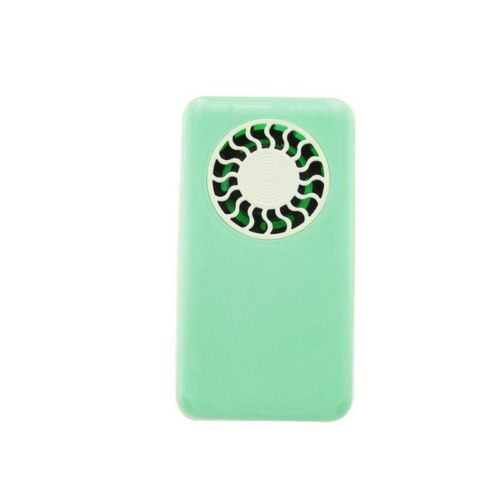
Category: fan